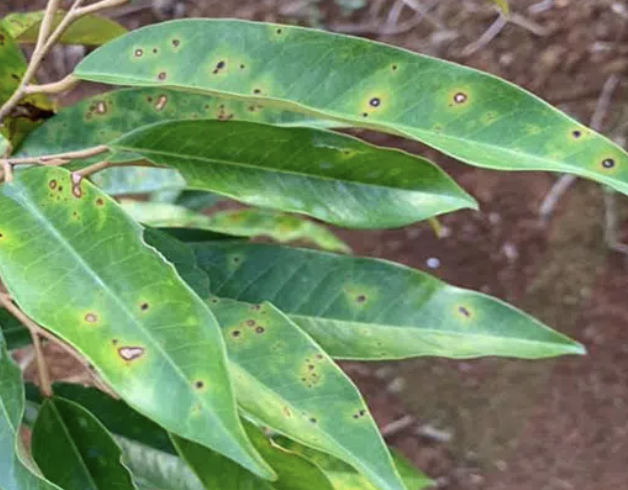
Label: canker_disease